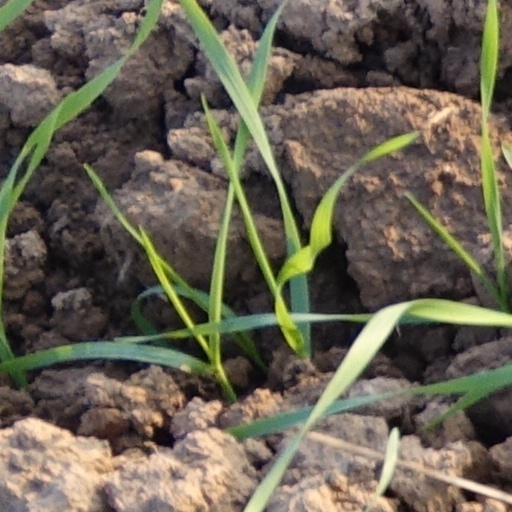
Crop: wheat